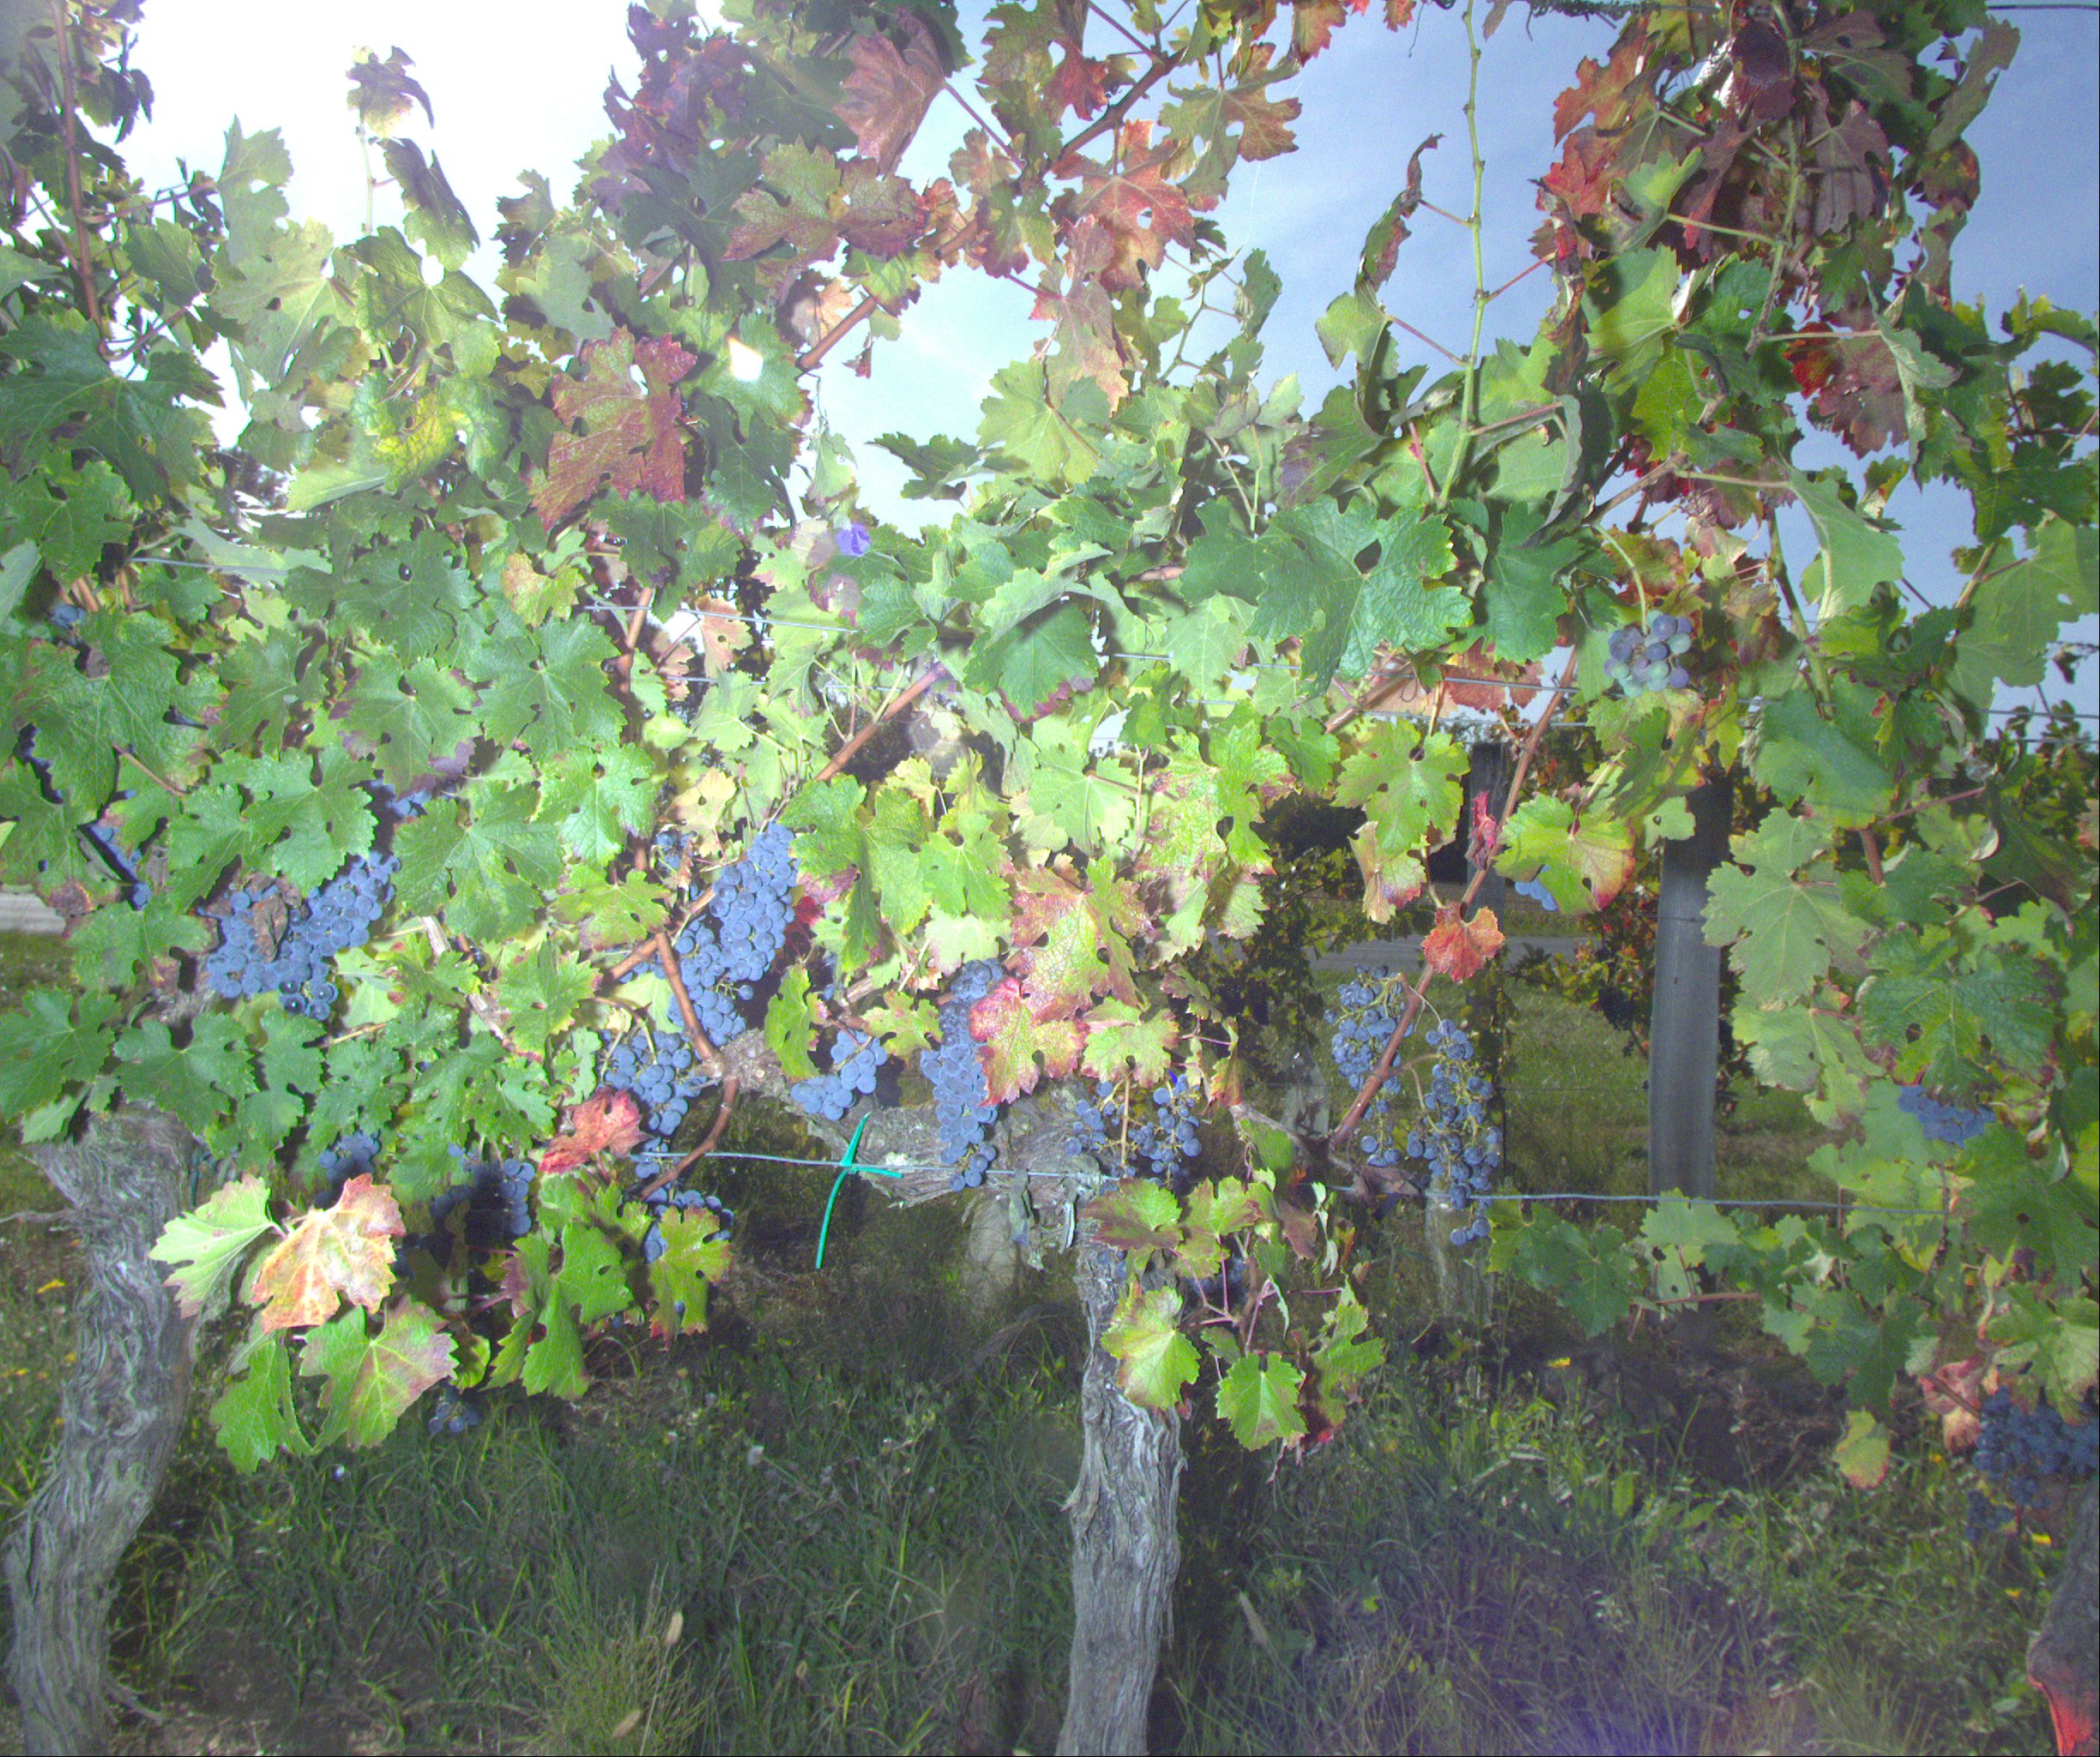
Grape variety: cabernet-sauvignon
Disease: confounding disease (conf+)